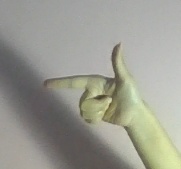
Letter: yaa